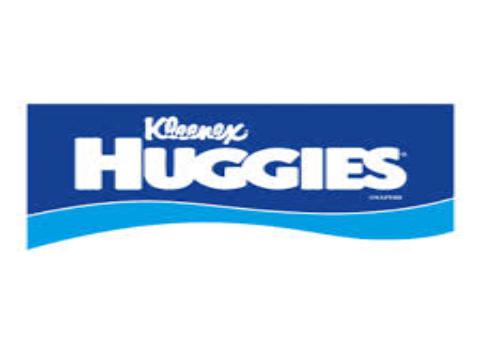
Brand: kleenex
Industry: Necessities